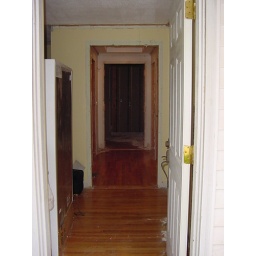
Looking in front door through to kitchen